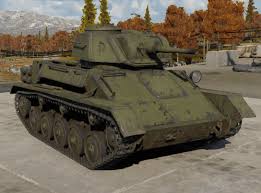
Label: Tank